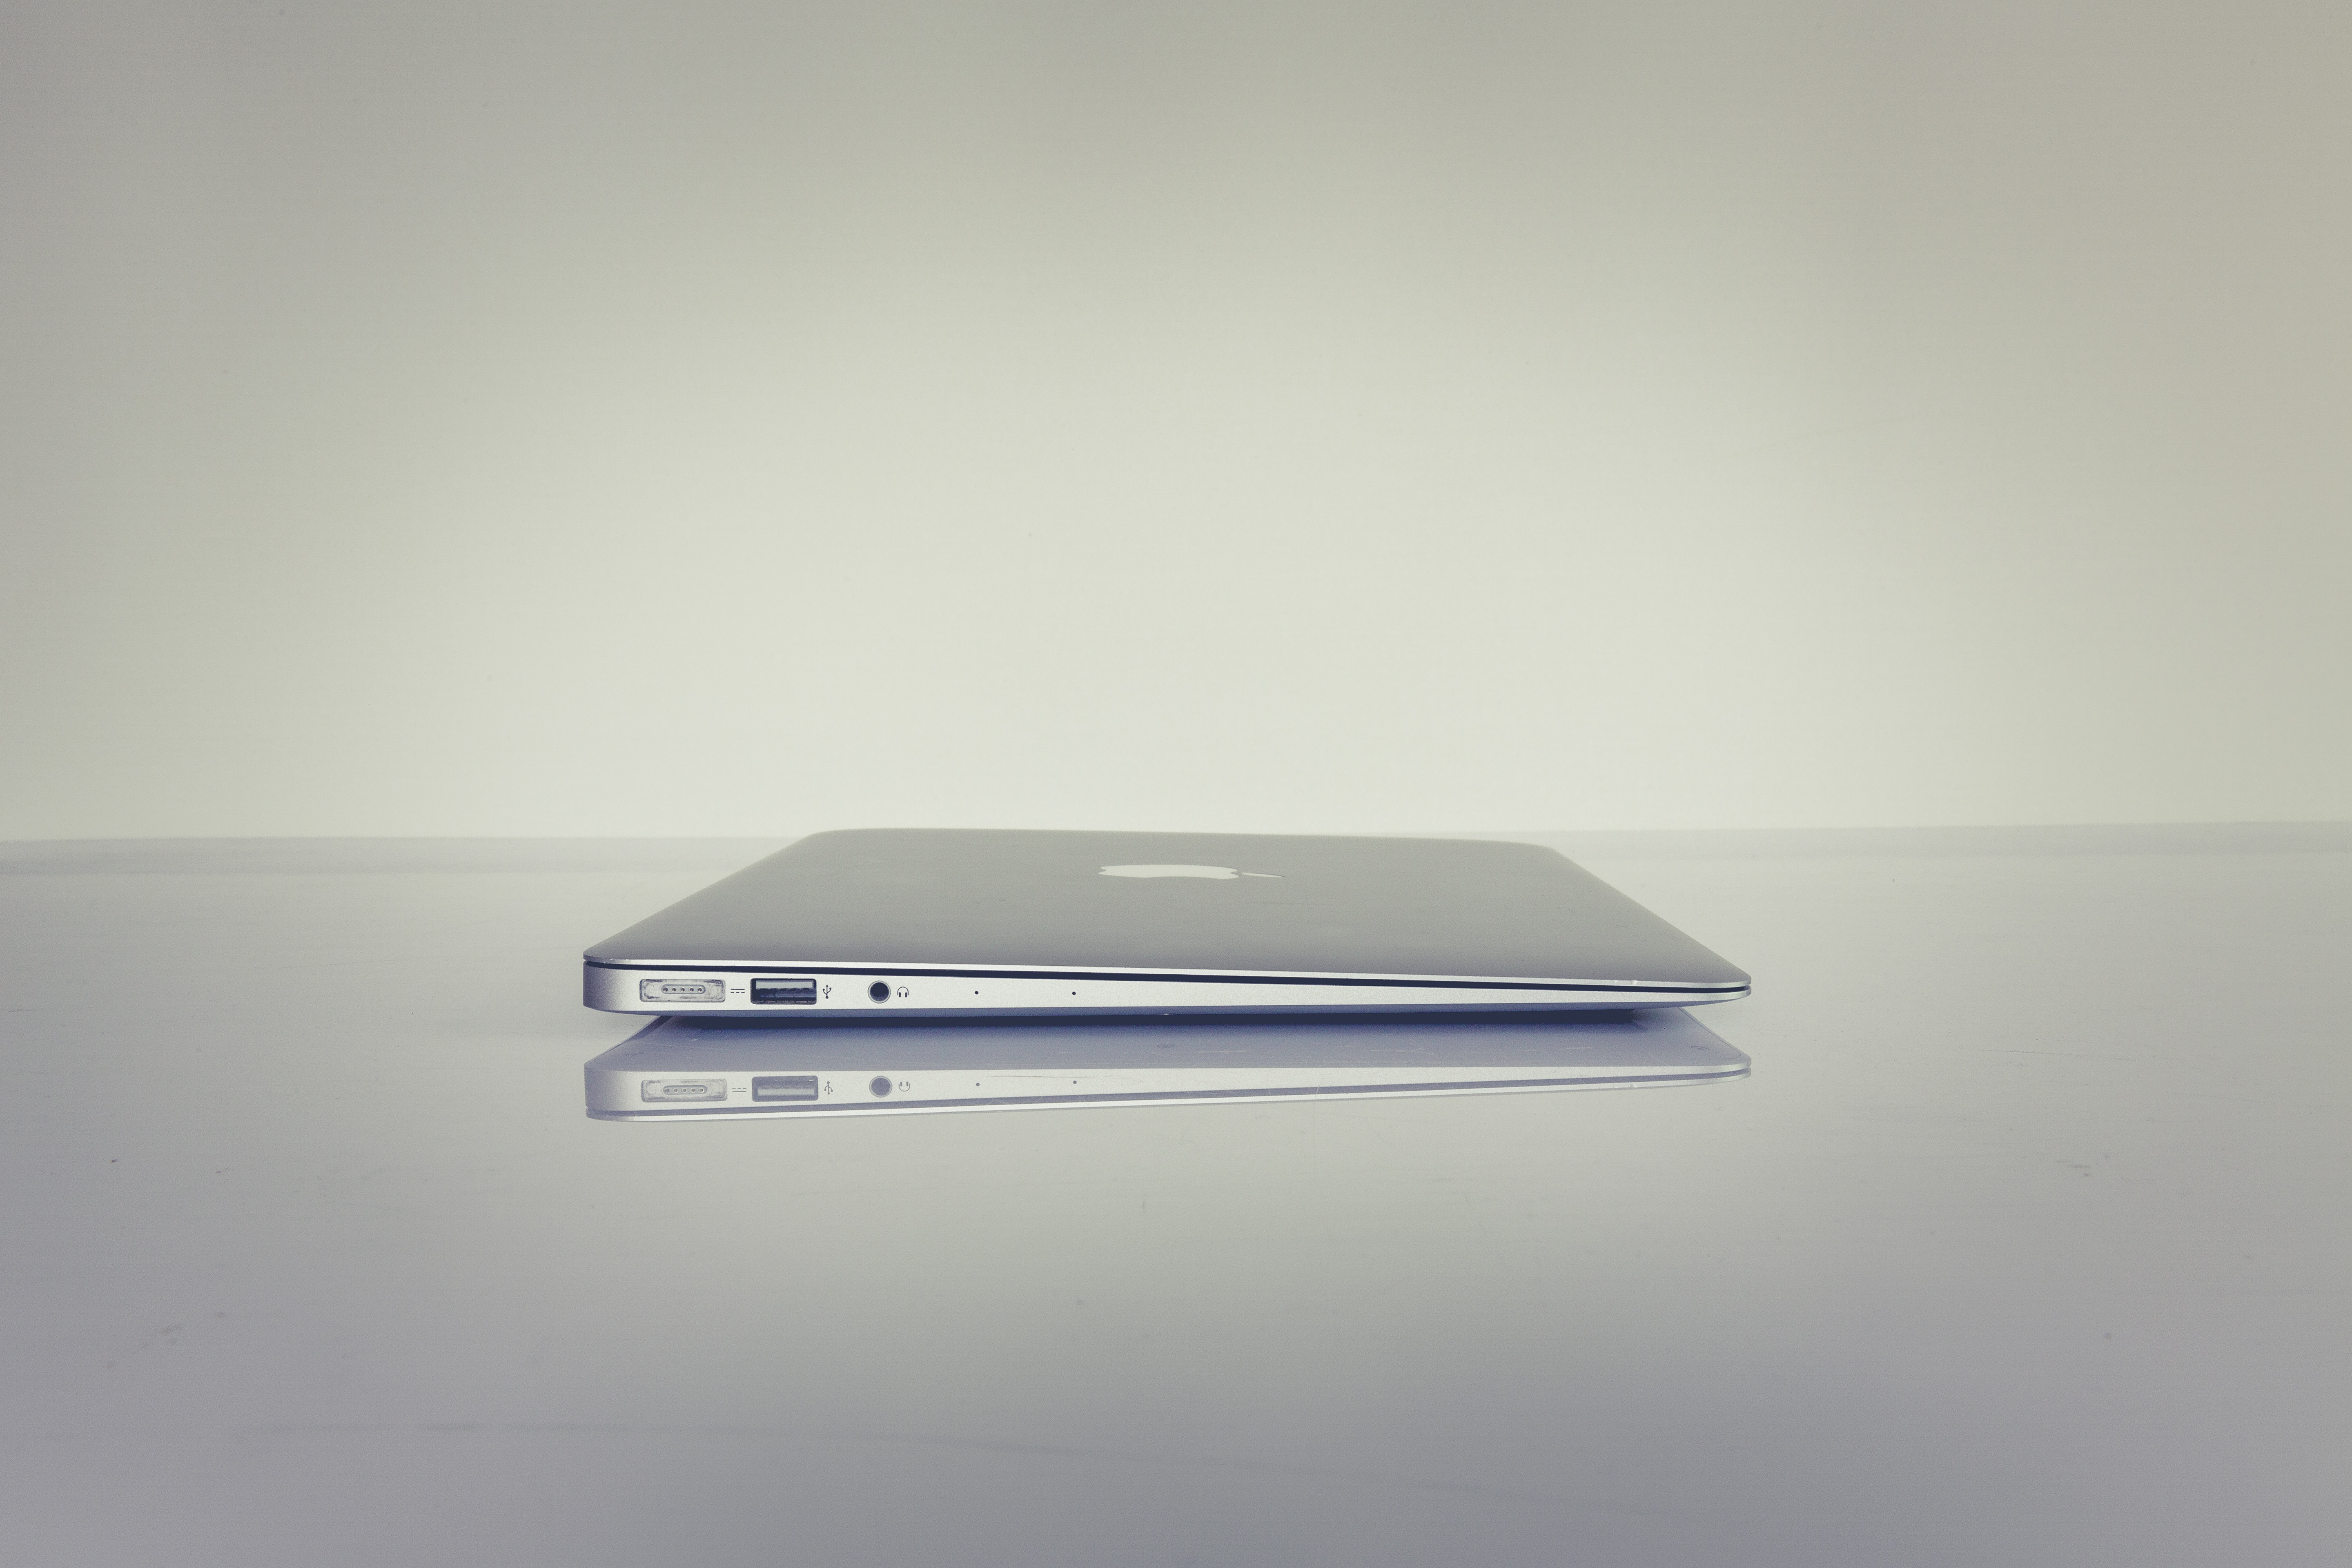
laptop, notebook, computer, macbook, mac, work, screen, apple, table, creative, keyboard, technology, mouse, urban, desktop, office, business, lighting, hipster, home office, device, monitor, product, designer, electronics, minimalist, display, freelancer, hardware, style, minimal, input, multimedia, trend, workplace, hip, computer keyboard, seo, neo urban, application, graphics station, office work, start up, co working